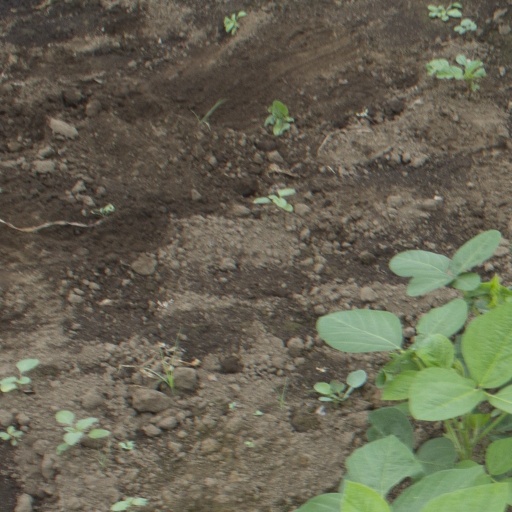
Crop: soybean